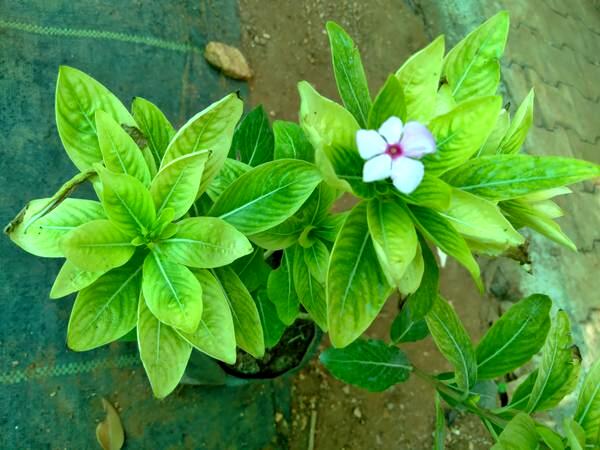
Plant: Nithyapushpa